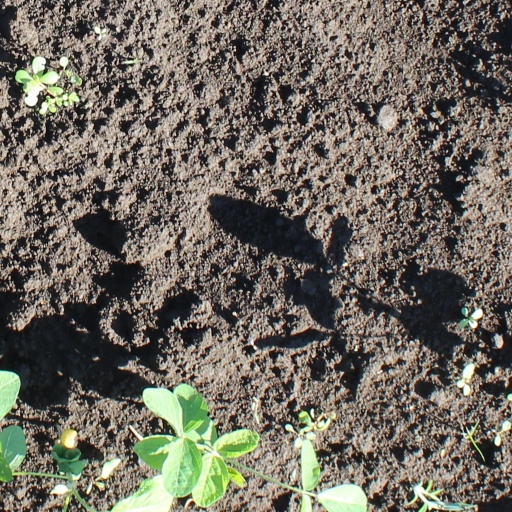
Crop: soybean